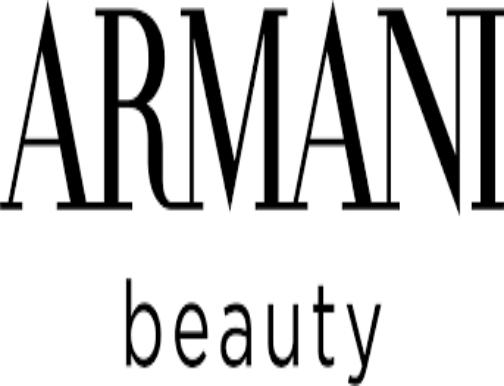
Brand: Armani
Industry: Clothes